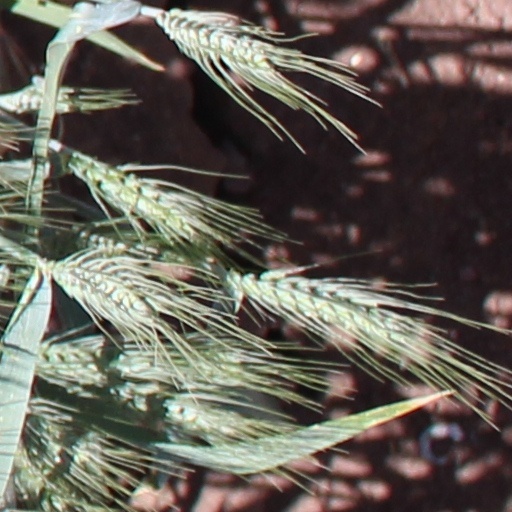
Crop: wheat